China cabinet

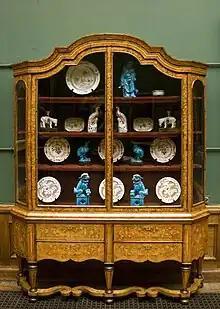
An old china cabinet at the Charlier Museum in Brussels, with Chinese wares.

A china cabinet is a piece of furniture, usually with glass fronts and sides, used to hold and display porcelain ("china") or other ceramics. Typical china held in such cabinets often includes cups, plates, bowls, and glasses. Along with a table, chairs, and a sideboard, the china cabinet is one of the most typical elements of a traditional dining room in the Western world, though they may be placed in any room. Historically, they were used for especially highly decorated cabinet cups, that were too expensive and perhaps fragile for regular use, and made for collectors or to be given as presents.